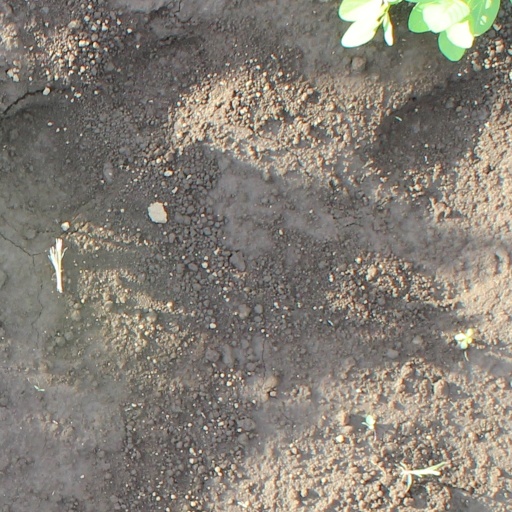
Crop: soybean